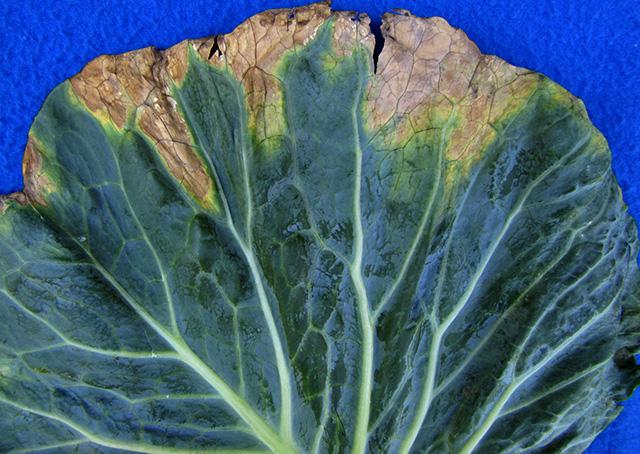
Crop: unknown
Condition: cabbage_cabbage_black_rot